Lo So Shing

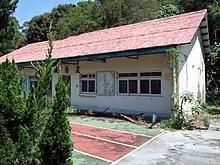
Former Lo So Shing School.

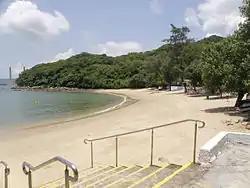
Lo So Shing Beach.

Lo So Shing is a village located on Lamma Island, the third largest island in the territory of Hong Kong.